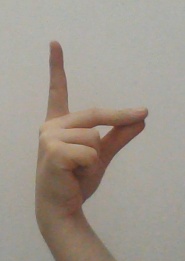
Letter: ta